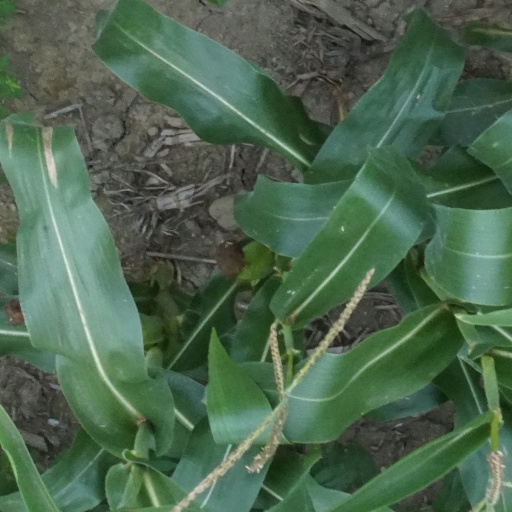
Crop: maize; corn